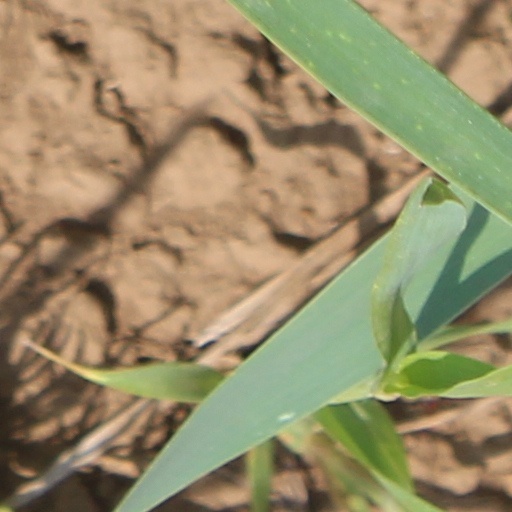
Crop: wheat